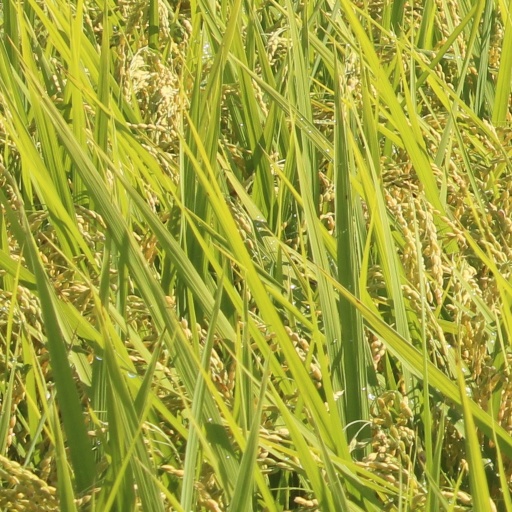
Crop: rice